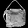
Label: Bag